128th Airborne Command and Control Squadron

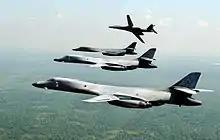
Four U.S. Air Force Rockwell B-1B Lancer from the 128th Bomb Squadron, 19 April 2002

In 1992 as part of the post Cold-War reorganizations of the Air Force, the 116th converted to the Air Force Objective organization and the 128th was assigned to the new 116th Operations Group. In 1992 Tactical Air Command was inactivated and the 116th was assigned to the new Air Combat Command (ACC).